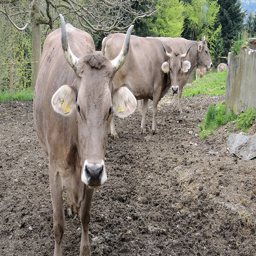
Three grey cattle possibly Brahman cattle, two showing interest in photographer.
Three white cows are standing in a muddy patch.
Three brown four-legged animals with horns grazing in the pasture.
The cattle are grazing in the huge open fields.
Brown cows are standing in a patch of mud.